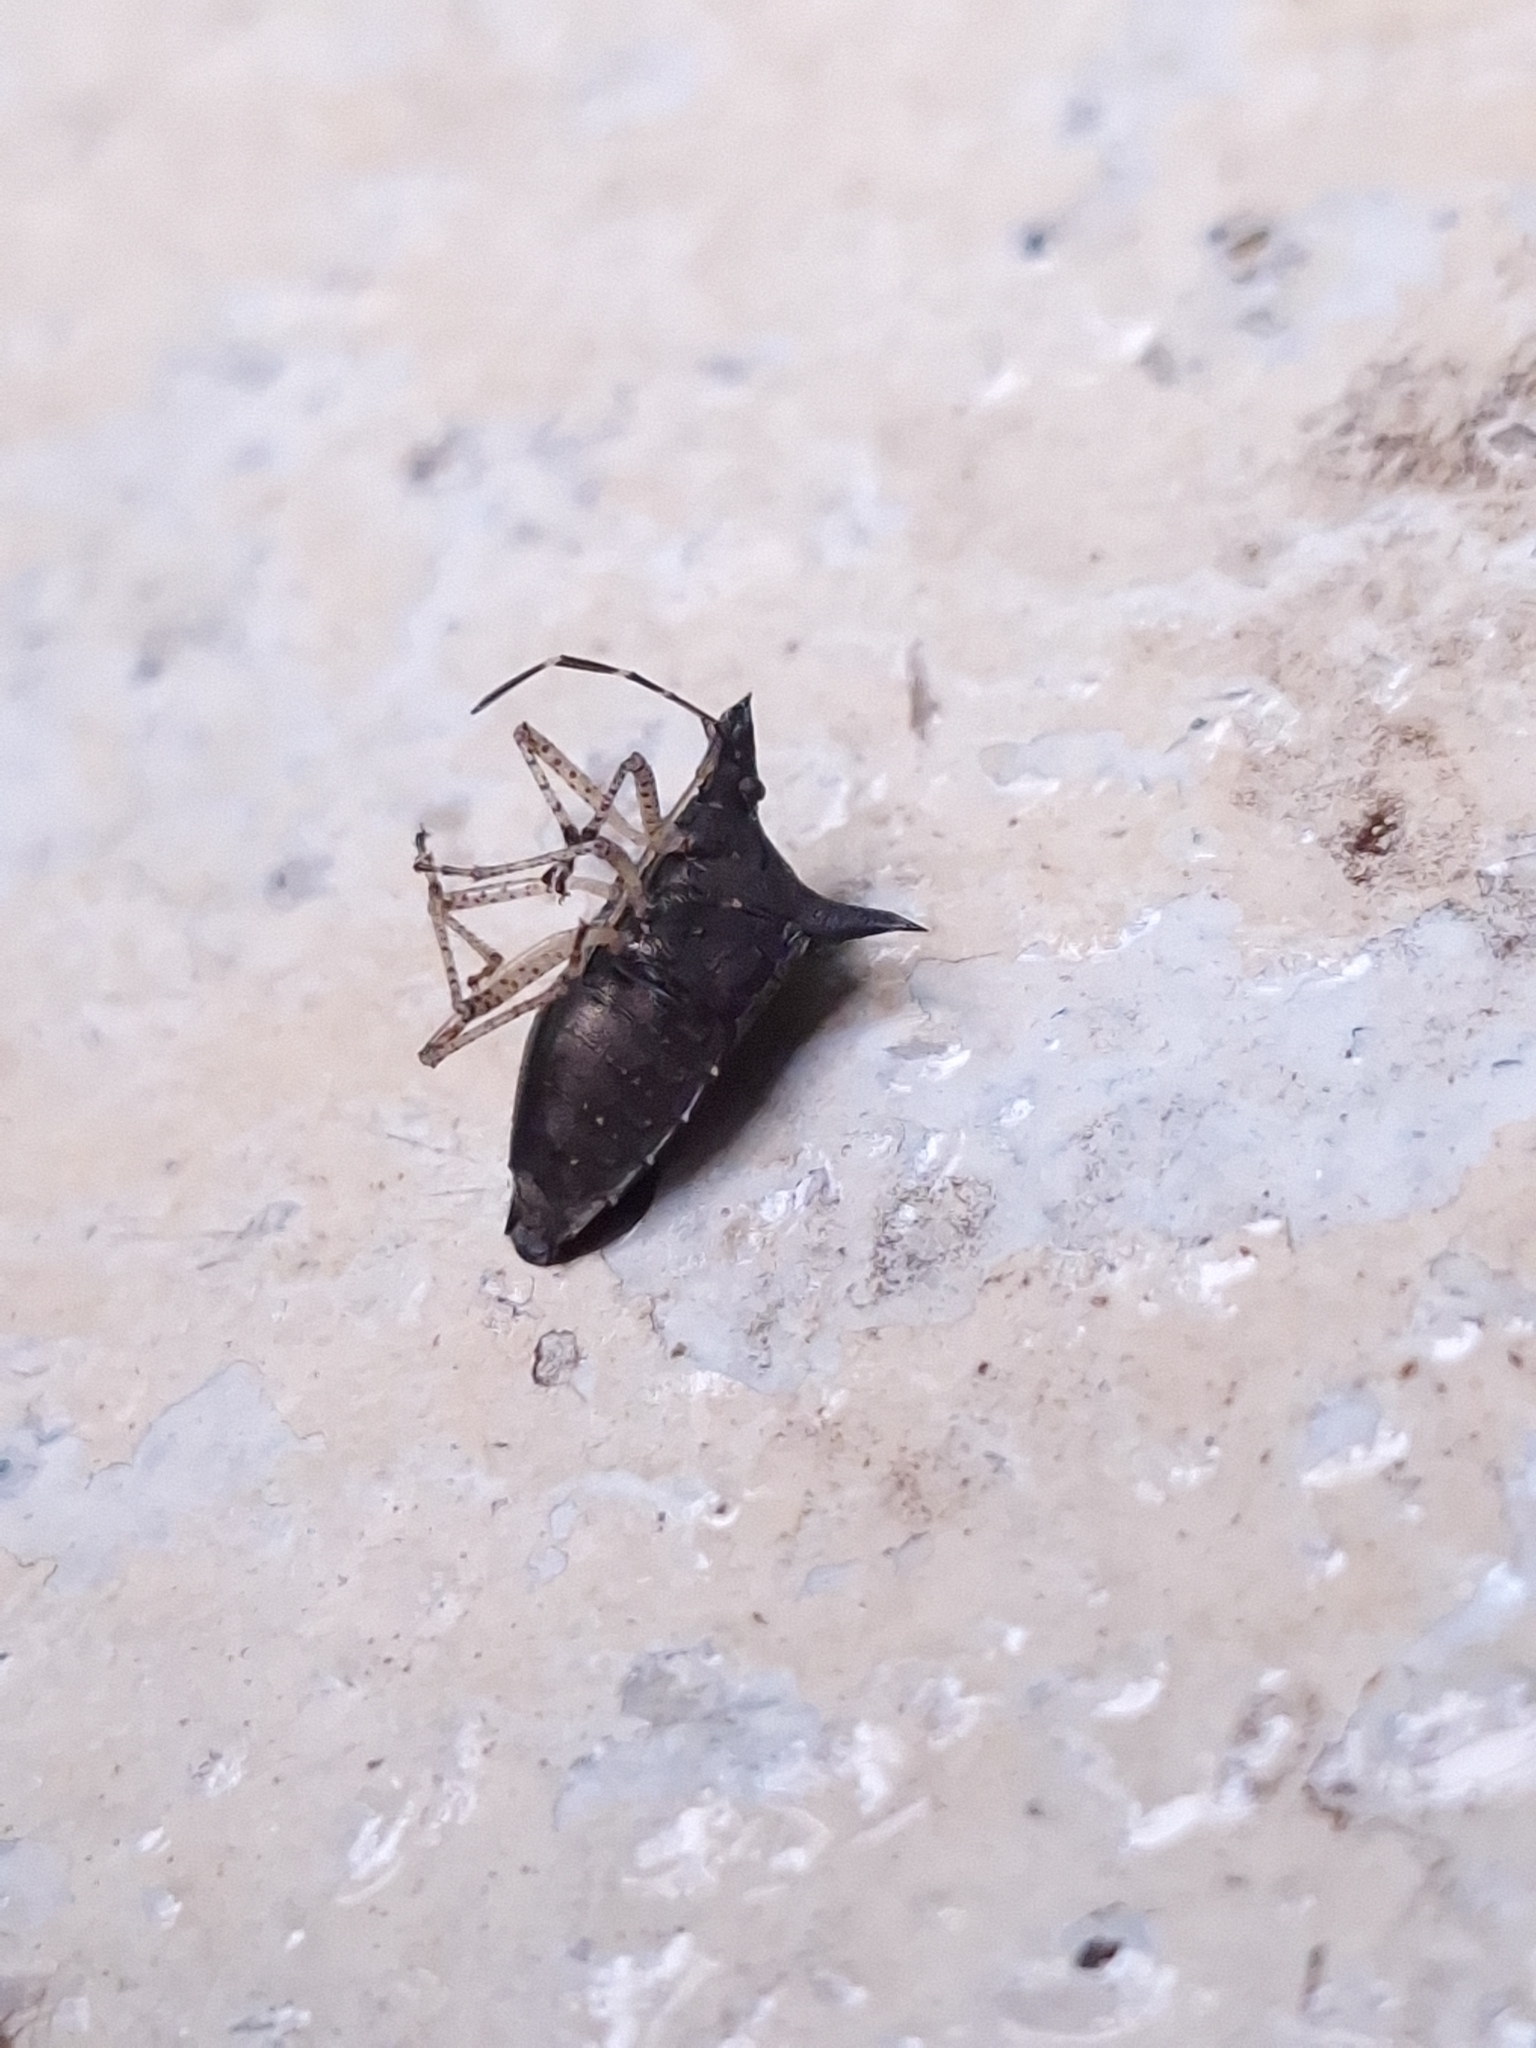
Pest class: stink_bug